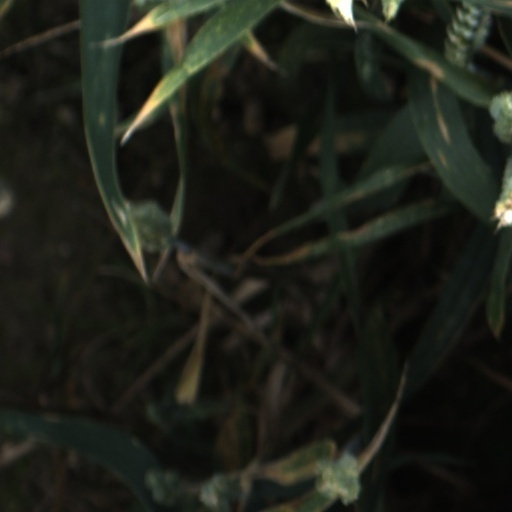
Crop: wheat